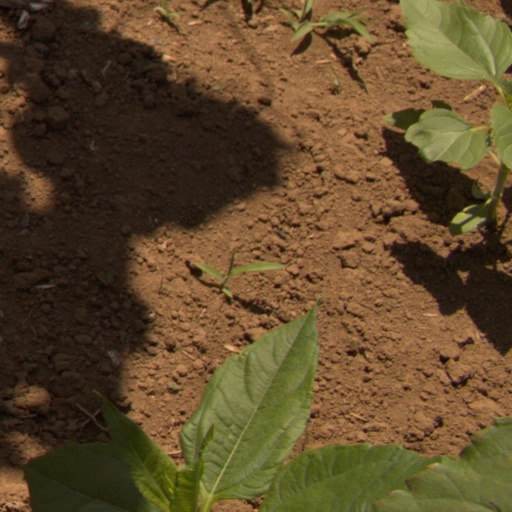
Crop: Jerusalem artichoke